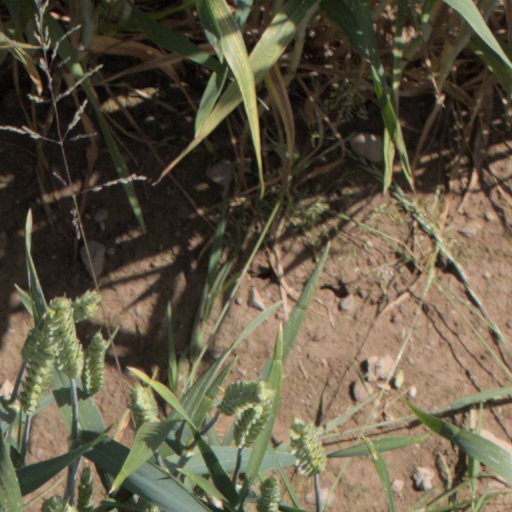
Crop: wheat